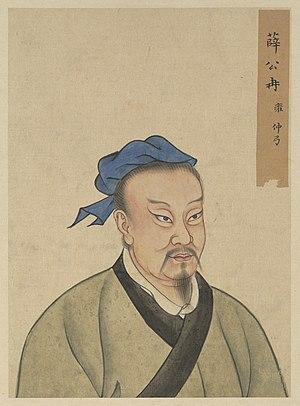
Les Dix sages de l'école confucéenne, aussi connus comme les « dix sages des quatre domaines », se réfèrent aux dix disciples les plus accomplis de Confucius.